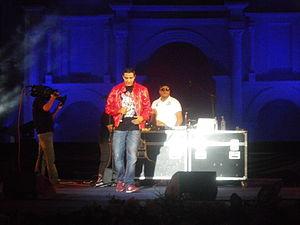
Algerino dans le FIT
Le festival international de musique de Timgad, est un festival culturel annuel place parmi les rendez-vous culturels et artistiques de premier catégorie, dans la wilaya de Batna et en Algérie.
L'Algérino, de son vrai nom Samir Djoghlal, né le 2 mai 1981 à Marseille, dans les Bouches-du-Rhône, est un rappeur et chanteur français.